Zedekiah

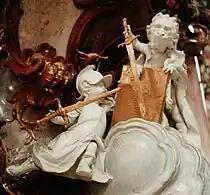
Nebuchadnezzar confronts Zedekiah, who holds a plan of Jerusalem, in this Baroque-era depiction in Zwiefalten Abbey in Germany

According to the Hebrew Bible, Zedekiah was twenty-one years old when he was made king of Judah by Nebuchadnezzar II in 597 BC. This is in agreement with a Babylonian chronicle, which states,The seventh year: In the month Kislev the king of Akkad mustered his army and marched to Hattu. He encamped against the city of Judah and on the second day of the month Adar he captured the city [and] seized [its] king. A king of his own choice he appointed in the city [and] taking the vast tribute he brought it into Babylon.